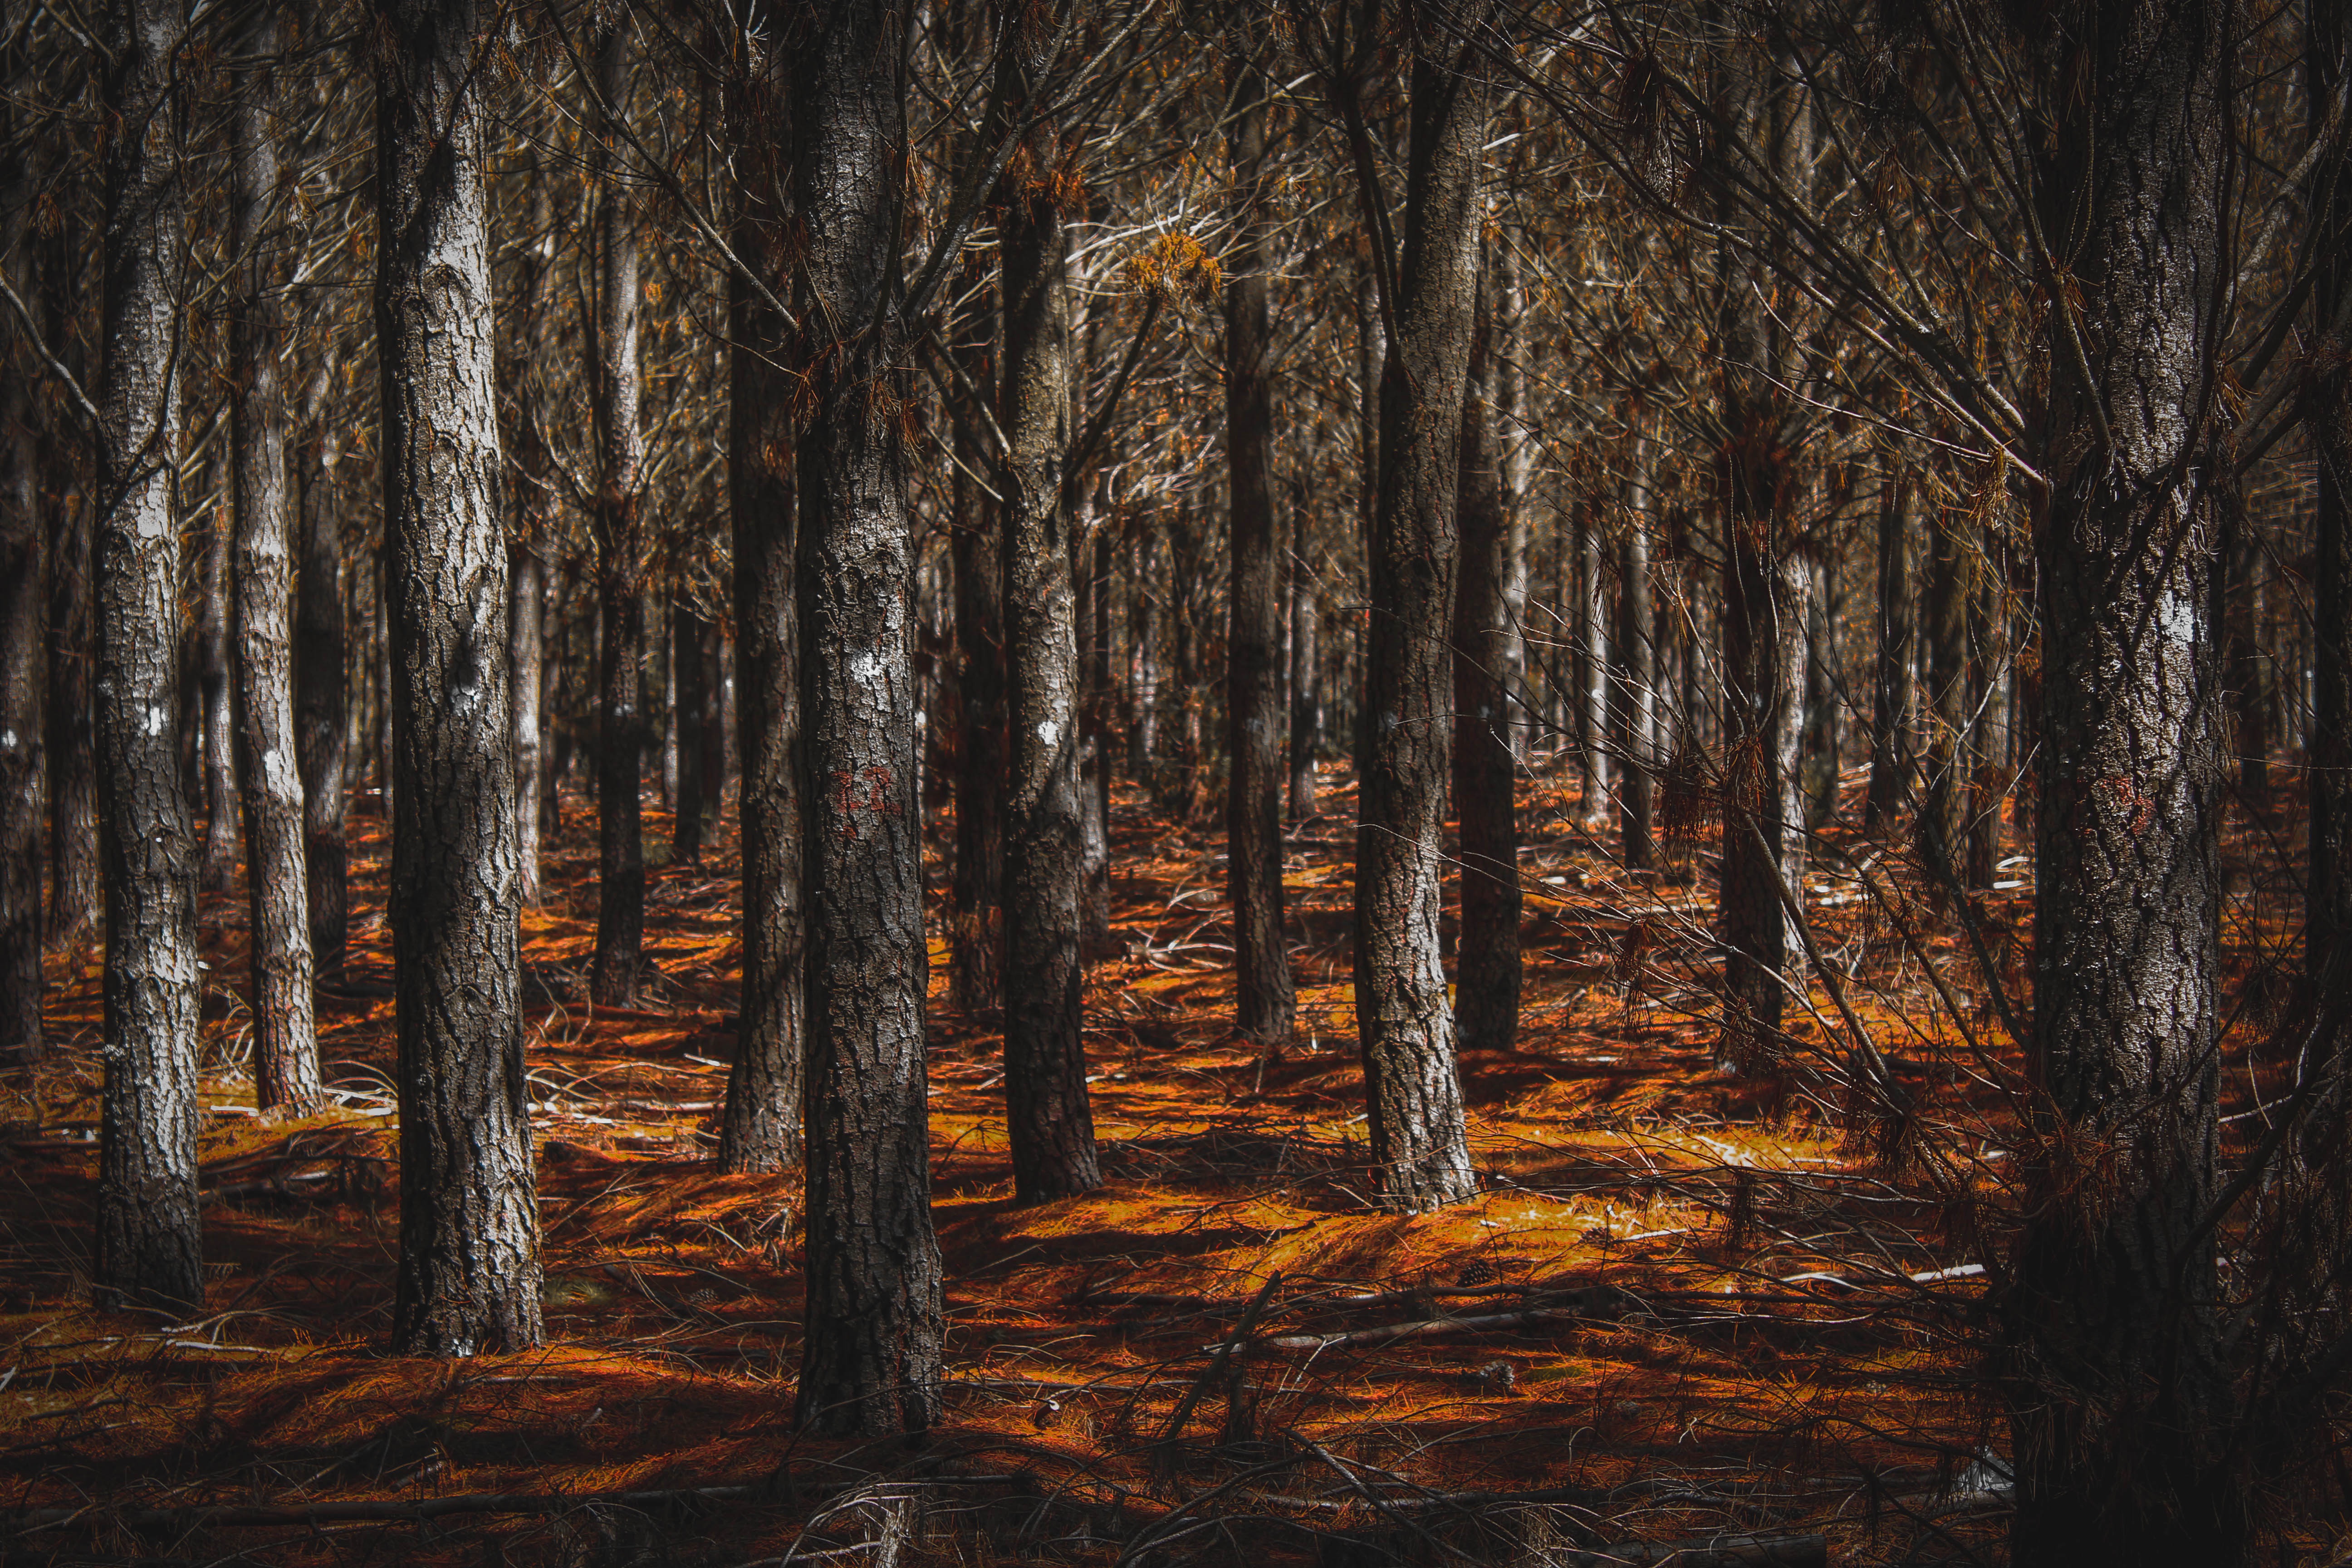
tree, nature, forest, swamp, wilderness, branch, plant, wood, sunlight, leaf, trunk, autumn, season, spruce, deciduous, wetland, woodland, habitat, ecosystem, biome, natural environment, atmospheric phenomenon, woody plant, temperate coniferous forest